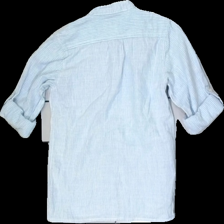
View: back
Type: Shirt
Category: Children
Brand: Kappahl
Brand text on label: WeKids
Colors: White, Blue
Material: 100% cotton
Pattern: Striped
Cut: Regular
Size: 122
Stains: Minor
Smell: Minor
Damage: stain near shoulder seams
Damage location: top left
Price range: <50
Recommended usage: Recycle
Description: Striped cotton shirt for kids, size 122.